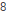
Number: 8